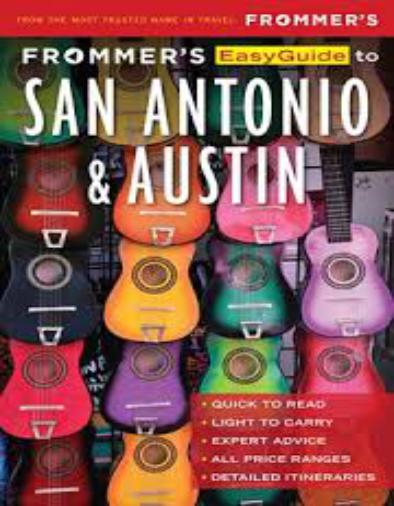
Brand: Frommer's
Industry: Necessities